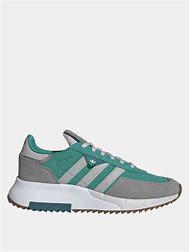
Brand: Adidas
Model: Retropy F2